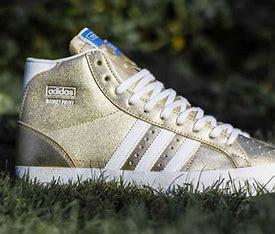
Brand: Adidas
Model: Basket Profi